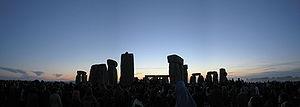
Le sacré est une notion d'anthropologie culturelle permettant à une société humaine de créer une séparation ou une opposition axiologique entre les différents éléments qui composent, définissent ou représentent son monde : objets, actes, espaces, parties du corps, valeurs, etc. Le sacré fait signe vers ce qui est mis en dehors des choses ordinaires, banales, communes ; il s'oppose essentiellement au profane, mais aussi à l'utilitaire.